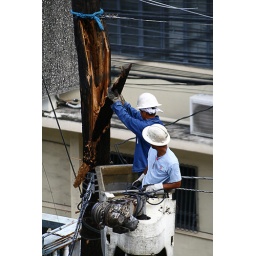
peeking through my office window, I chanced upon workers reapiring a cracked/broken electric pole